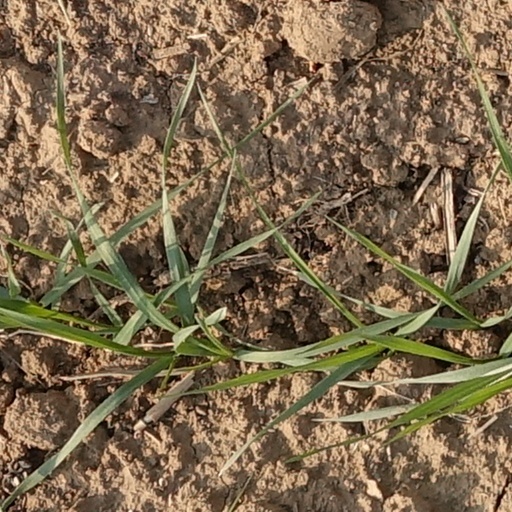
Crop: wheat